Shaykh al-Islām

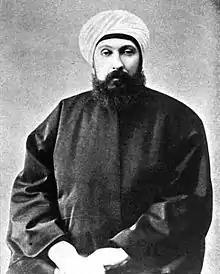
Sheikh ul-Islam Mehmet Cemaleddin Efendi during the reign of Ottoman Sultan and Caliph Abdul Hamid II

In the Ottoman Empire, which controlled much of the Sunni Islamic world from the 14th to the 20th centuries, the Grand Mufti was given the title Sheikh ul-islam. The Ottomans had a strict hierarchy of ulama, with the Sheikh ul-Islam holding the highest rank. A Sheikh ul-Islam was chosen by a royal warrant amongst the qadis of important cities. The Sheikh ul-Islam had the power to confirm new sultans. However, once the sultan was affirmed, the sultan retained a higher authority than the Sheik ul-Islam. The Sheikh ul-Islam issued fatwas, which were written interpretations of the Quran that had authority over the community. The Sheikh ul-Islam represented the Sacred Law of Shariah and in the 16th century its importance rose which led to increased power.